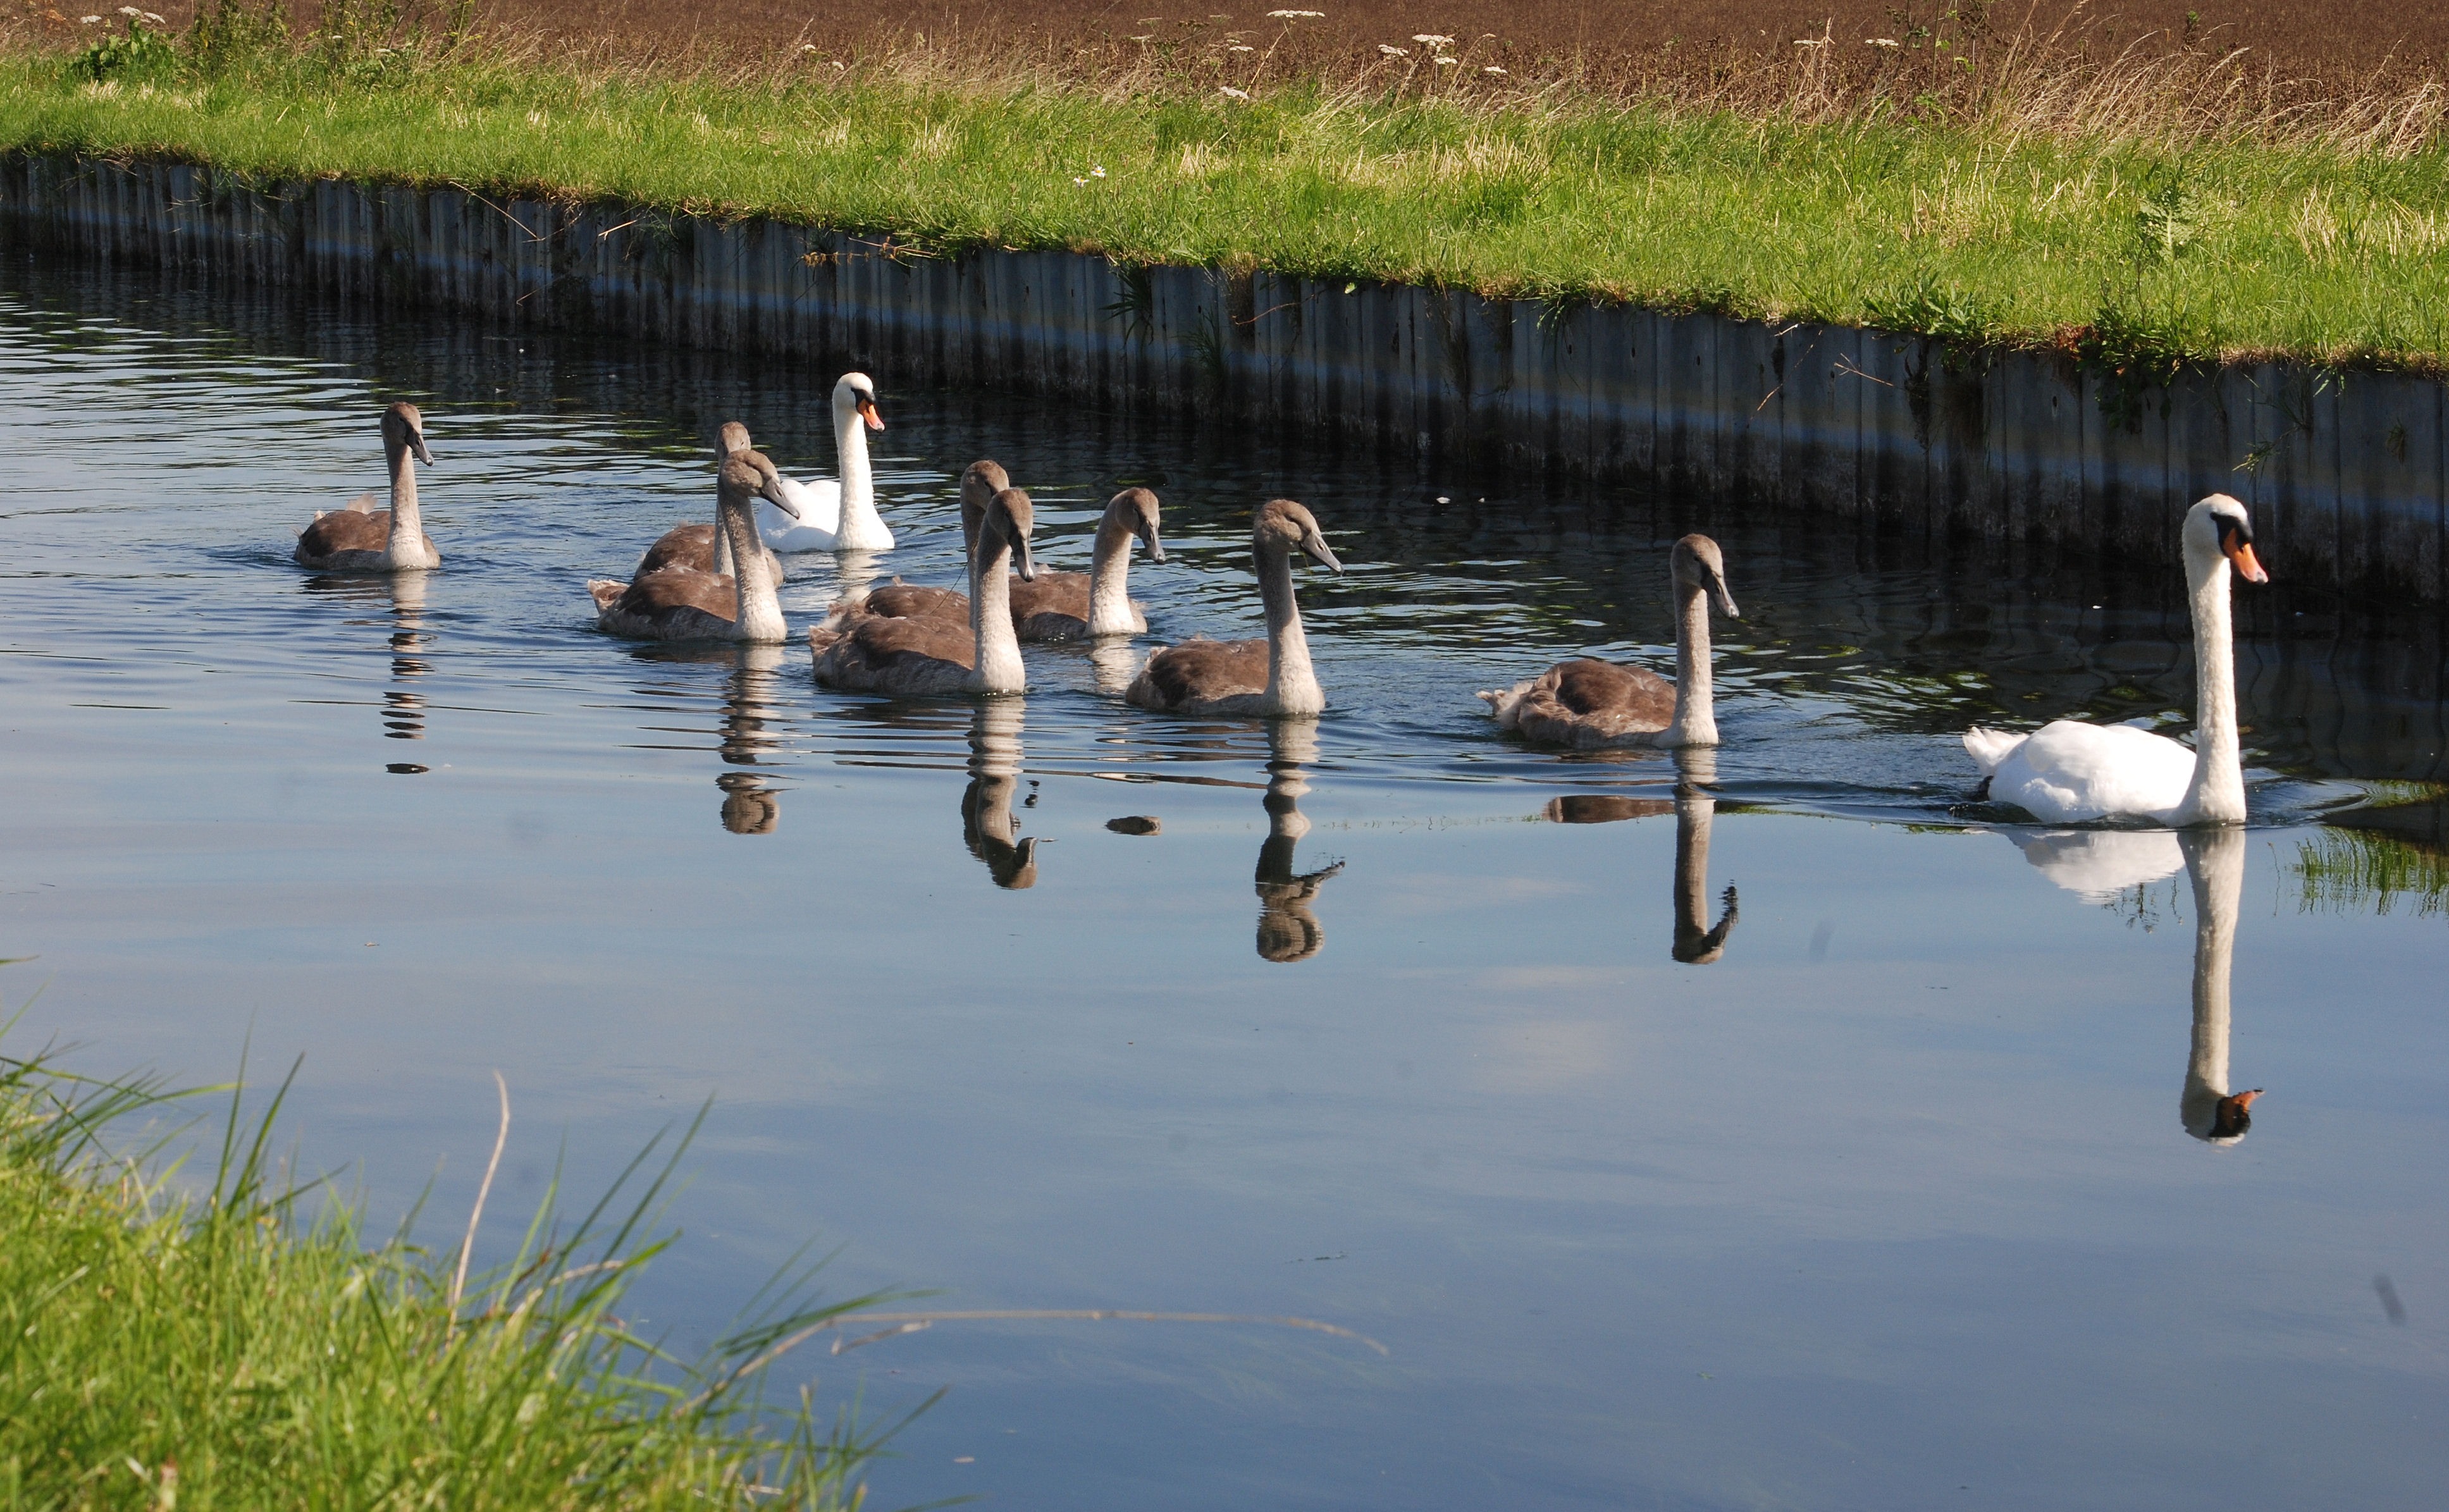
water, nature, bird, lake, river, pond, wildlife, reflection, fauna, family, duck, swans, wetland, waterfowl, cygnets, water bird, ducks geese and swans